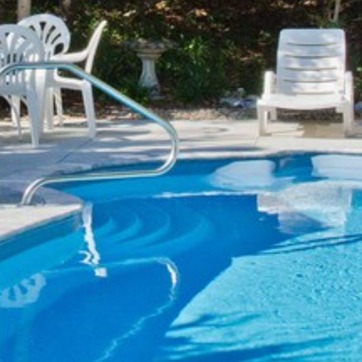
Material: water